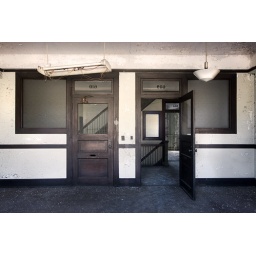
An office building adjacent to the soon-to-be renovated Lyric Theatre in Birmingham, AL